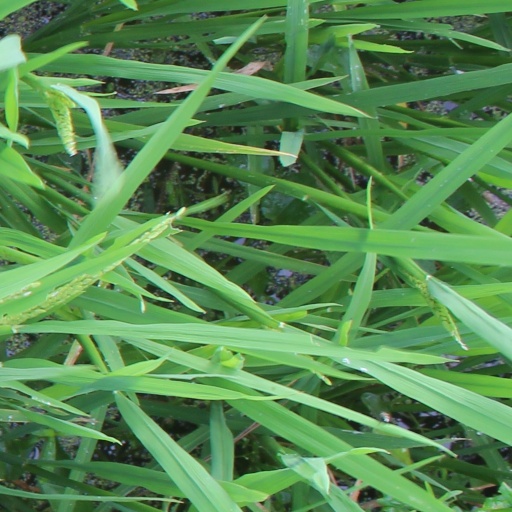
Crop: rice